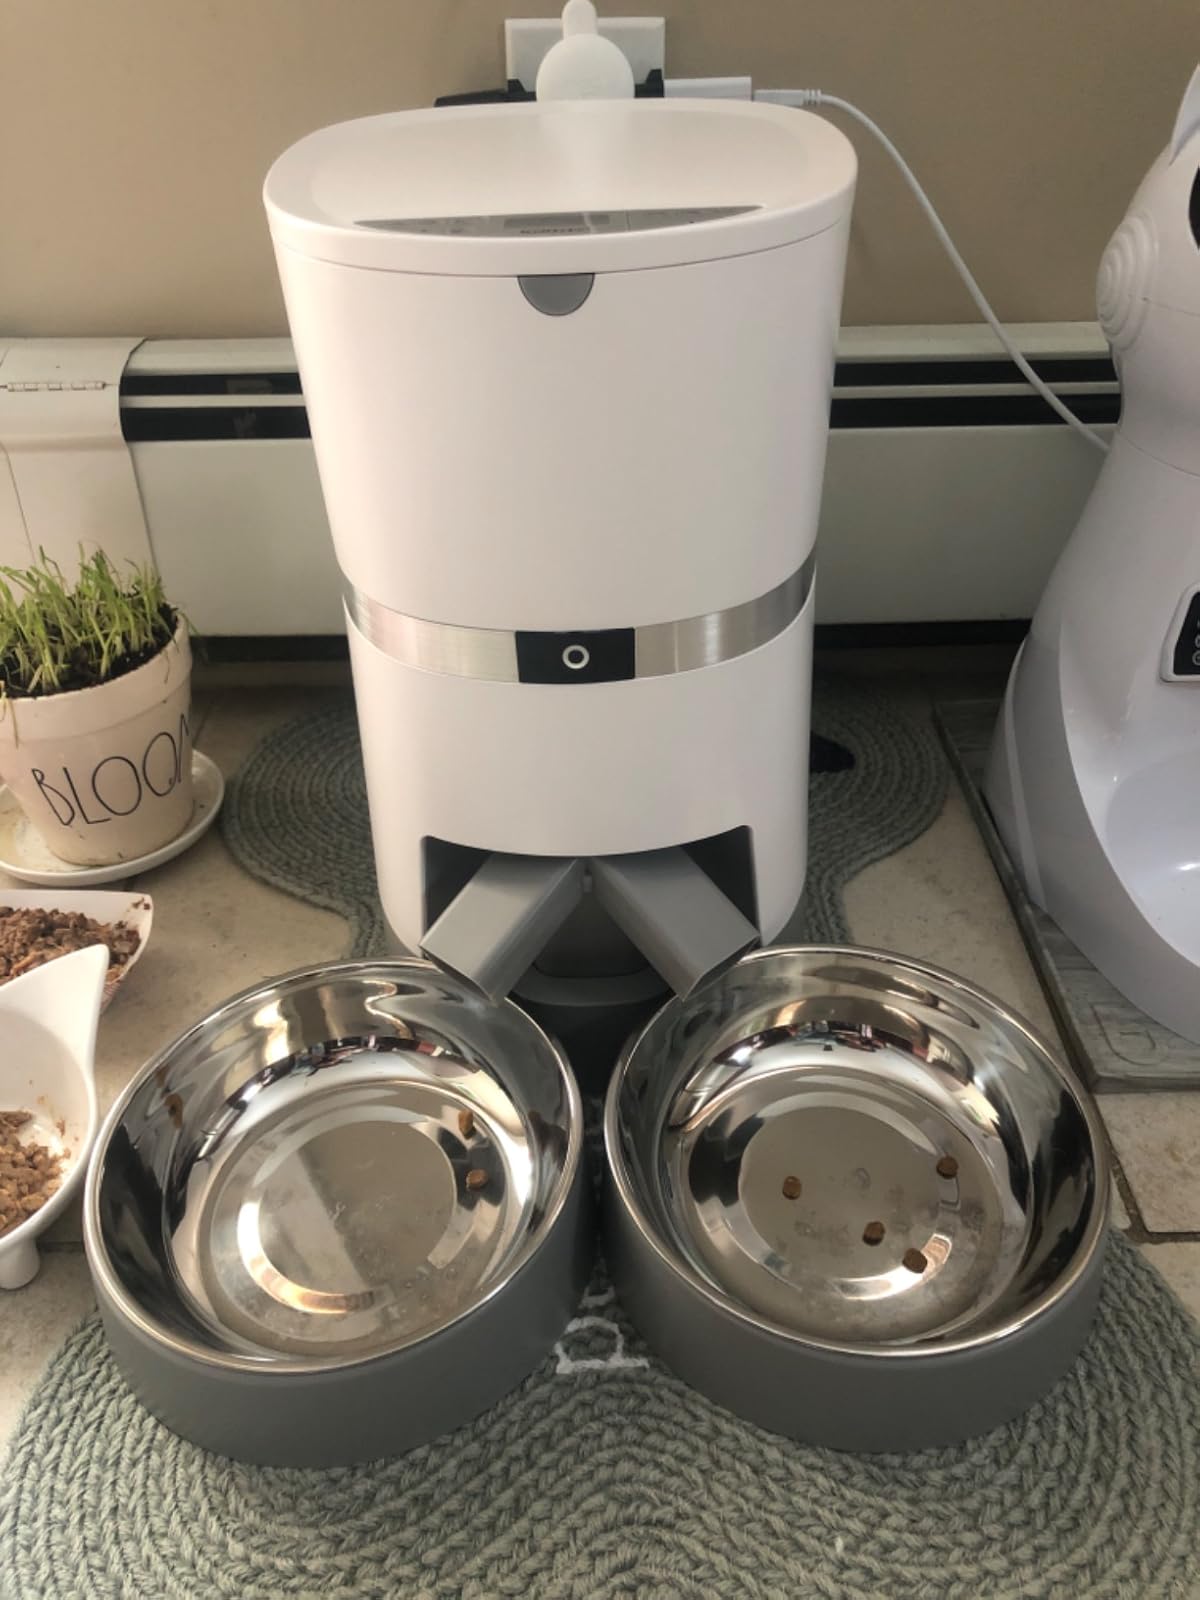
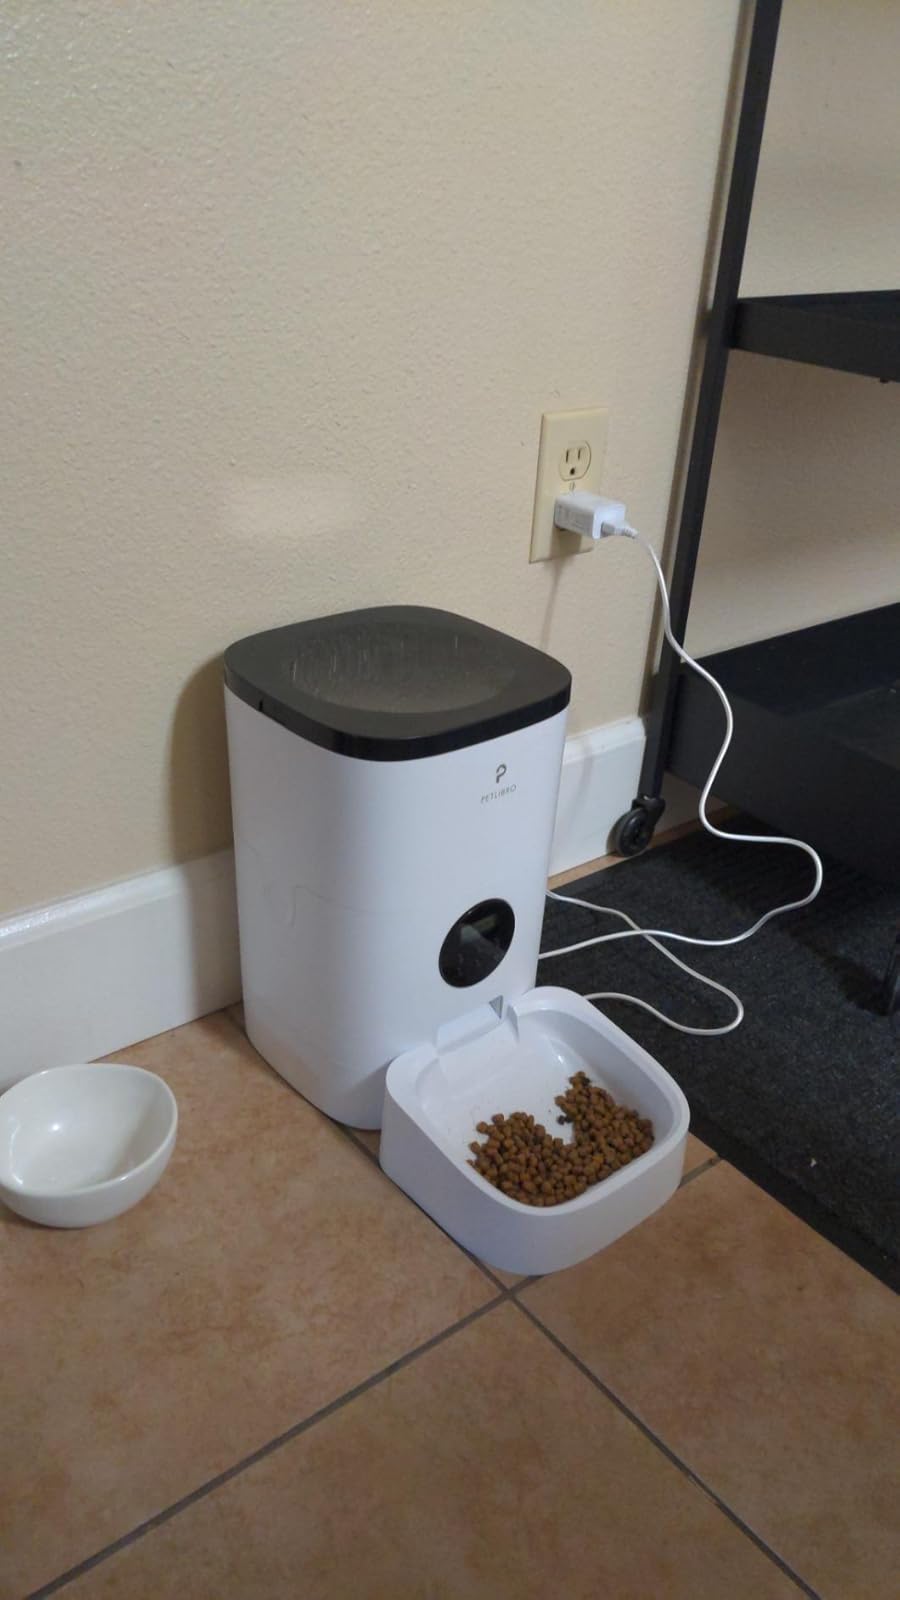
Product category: items_feeder
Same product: no